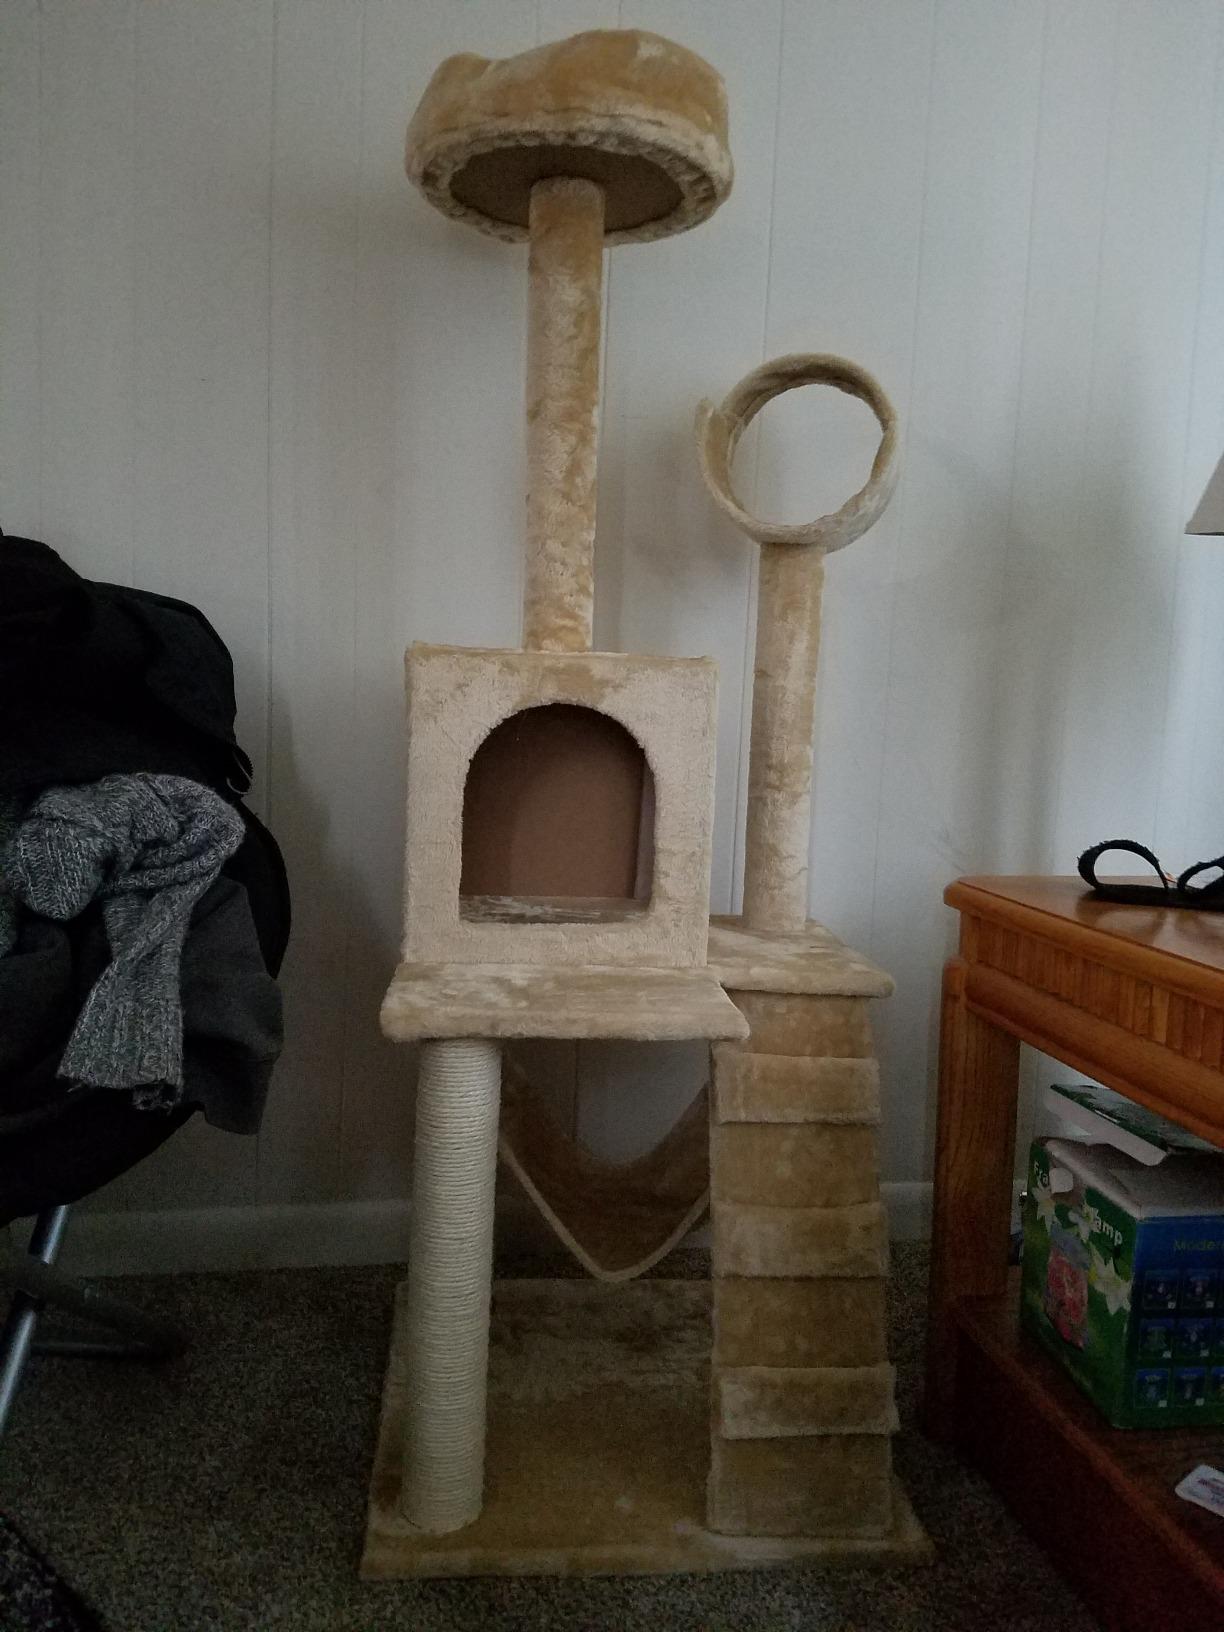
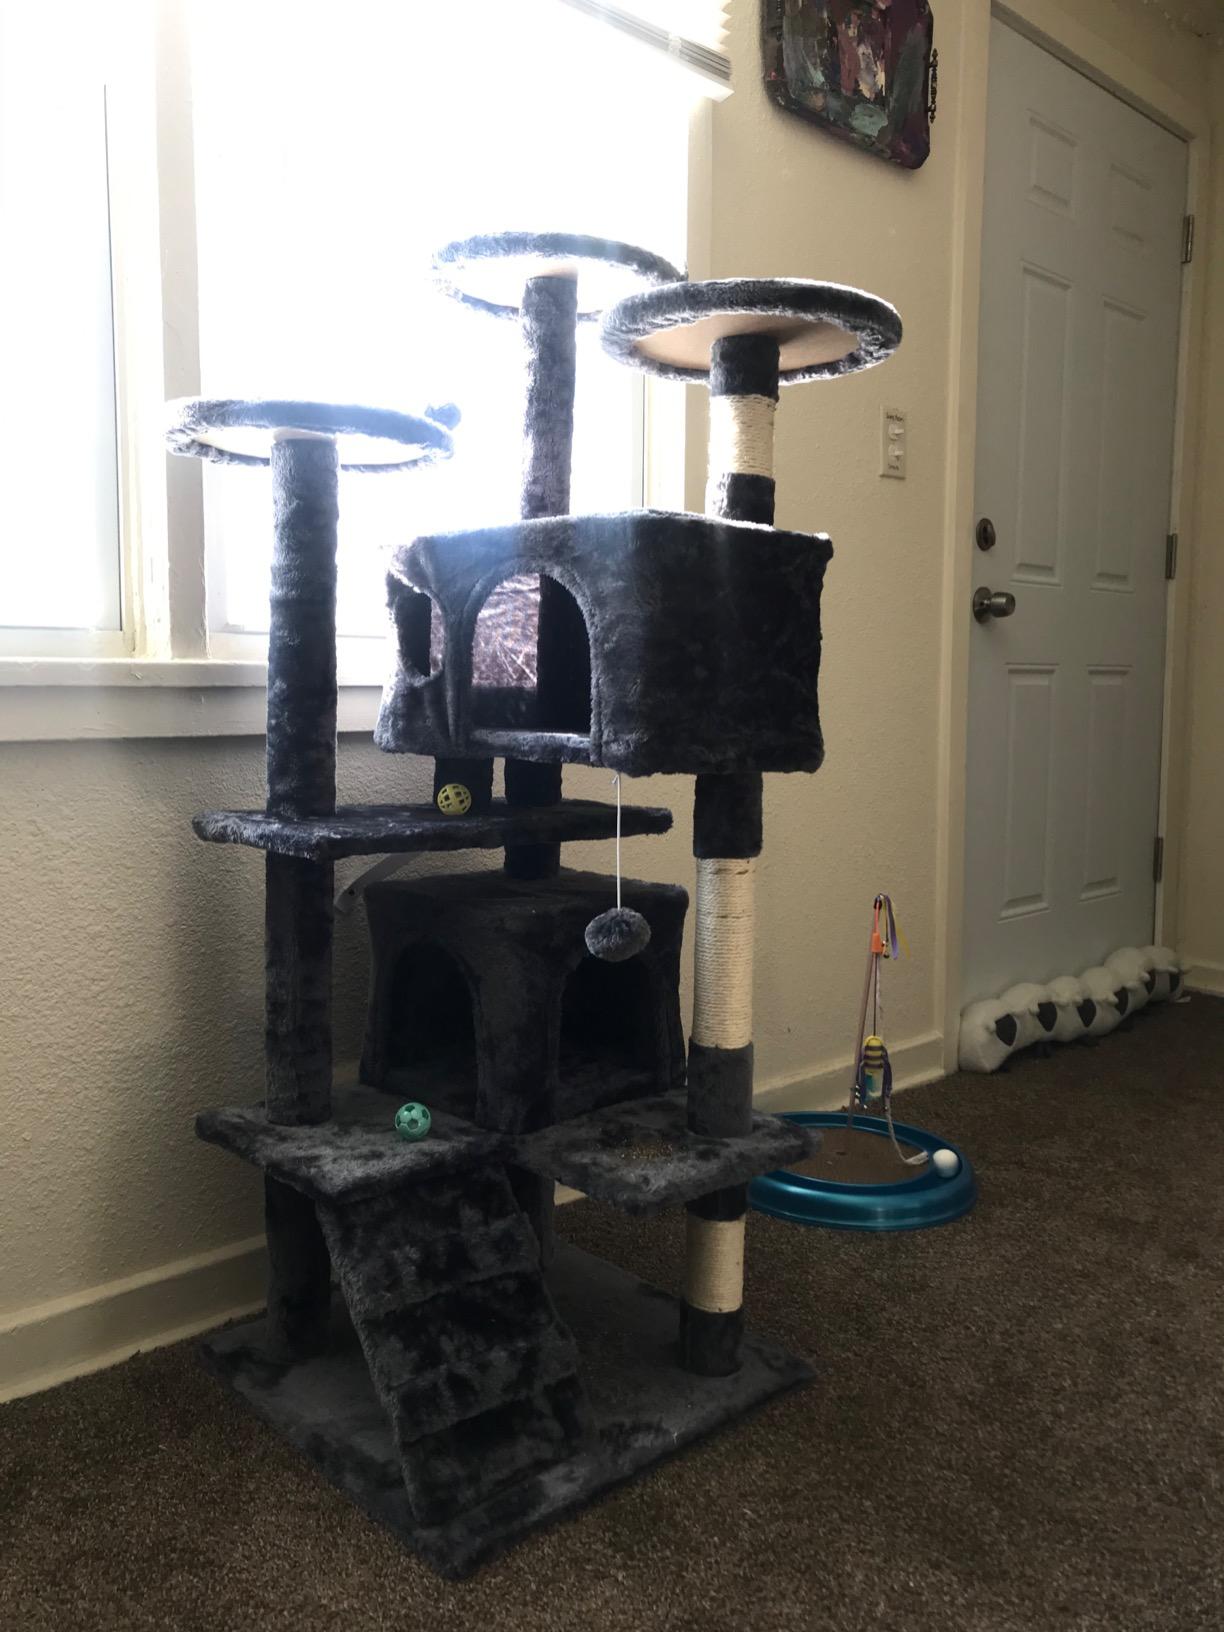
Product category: items_cat tree
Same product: no